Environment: real
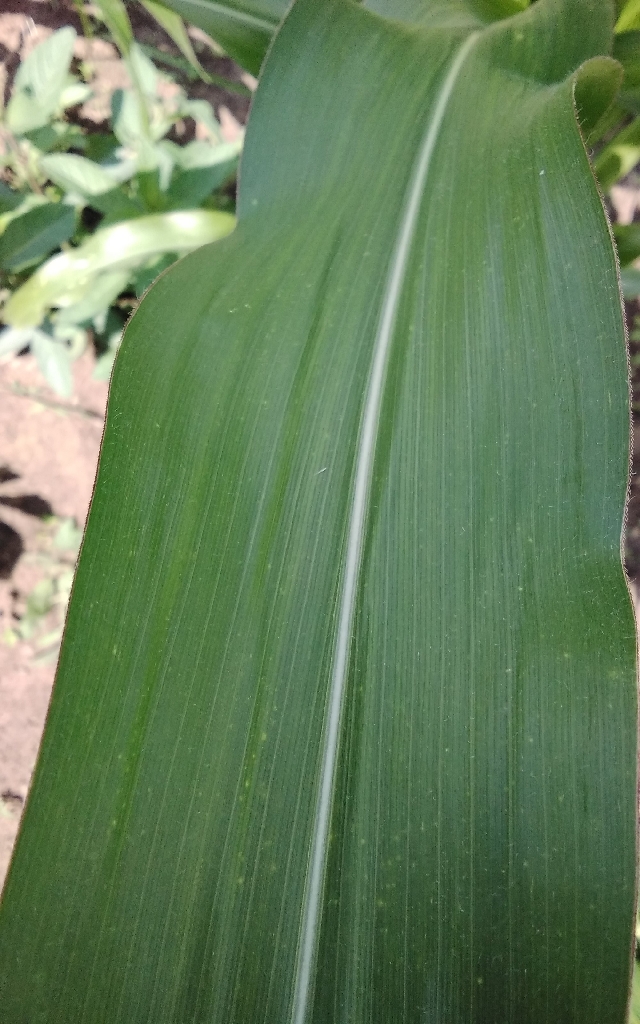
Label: healthy